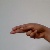
The image shows a hand gesture representing the letter 'H' in Indian Sign Language.